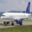
Label: airplane